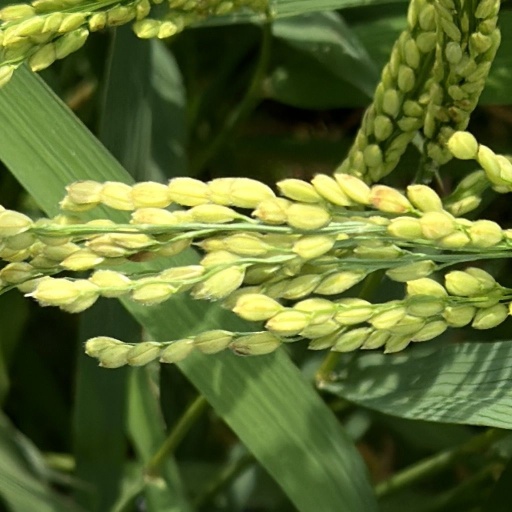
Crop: rice